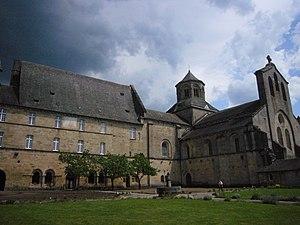
Le Coiroux, également écrit Coyroux, est un ruisseau français, affluent rive droite de la Roanne et sous-affluent de la Dordogne par la Corrèze et la Vézère.
L'abbaye d'Aubazine ou d'Obazine est une ancienne abbaye double cistercienne située en Corrèze, sur la commune d'Aubazine.
Le Limousin est une ancienne région administrative, issue d'une région historique et culturelle française et qui était composée des trois départements de la Corrèze, de la Creuse et de la Haute-Vienne. Elle est située en totalité dans la partie nord-ouest du Massif central. Ses habitants sont appelés les Limousins. En limousin elle se nomme Lemosin.
Aubazines est une commune française du département de la Corrèze en région Nouvelle-Aquitaine. L'écriture officielle avec un « S » final provient d'une erreur de transcription sur une carte.
Un monastère double abrite, en deux enclos séparés, des moines et des moniales, réunis sous l’autorité d’un même abbé ou d’une même abbesse. Il en existe en Orient dès la première moitié du IVᵉ siècle. En Occident, on observe deux grandes vagues de fondation : celle du christianisme celtique, notamment au VIIᵉ siècle ; puis celle de la réforme grégorienne, aux XIᵉ et XIIᵉ siècles.